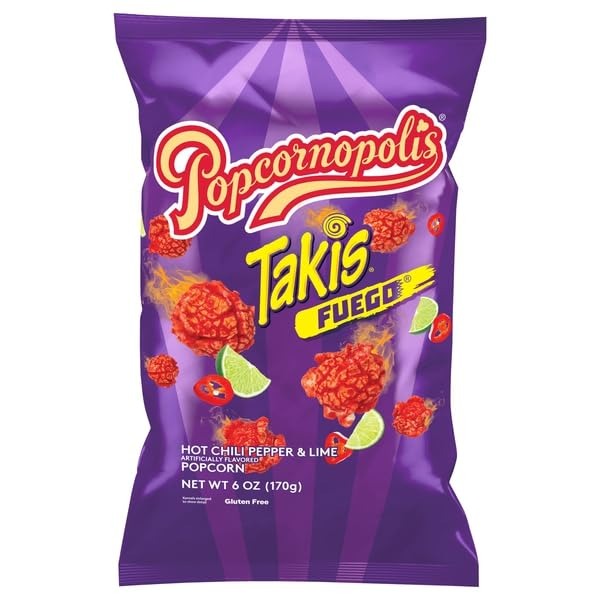
Item Name: Popcornopolis, Popcorn Hot Chili Pepper & Lime Takis Fuego, 6 Ounce
Product Description: Popcorn
Value: 6.0
Unit: Ounce

Price: 3.92